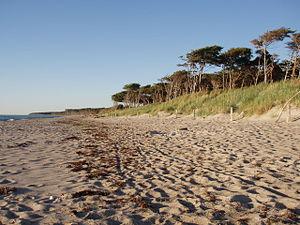
Un port en drapeau est la forme que peut prendre un arbre sous l'effet de vents forts soufflant régulièrement d'une même direction et l'obligeant à développer ses branches, ou à les conserver, dans le sens de ces vents dominants ; le houppier présente un étirement maximum dans le sens dominant du vent et le tronc est parfois presque couché. En bordure de mer s'ajoutent les effets des embruns marins; Tous les arbres ont des réponses biomécaniques et d'aérodynamisme face au stress que constitue un vent unilatéral fort et régulier, mais différemment selon les essences.